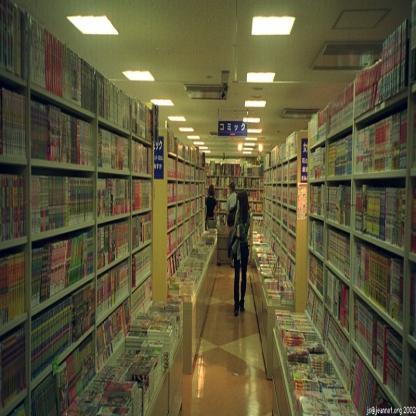
Scene: Indoor